Cholula, Puebla

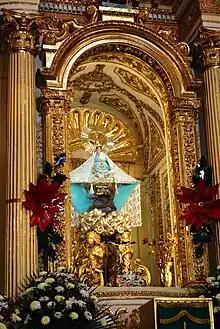
Image of the Virgin of the Remedies at the church

The most important festival period in Cholula extends from 31 August to the middle of September, which revolves around the patron saint of the city, the Virgin of the Remedies. On the night of August 31, there is the ('Procession of the Lamps'). It begins with a procession around the streets of the city, with each neighborhood carrying an image of its patron saint. At 9pm, the procession arrives to San Gabriel friary to sing and pray during what is called the ('holy hour'). The night ends at the church on top of the pyramid with Mass and the singing of to the Virgin. This tradition is recent, being only about twenty years old.